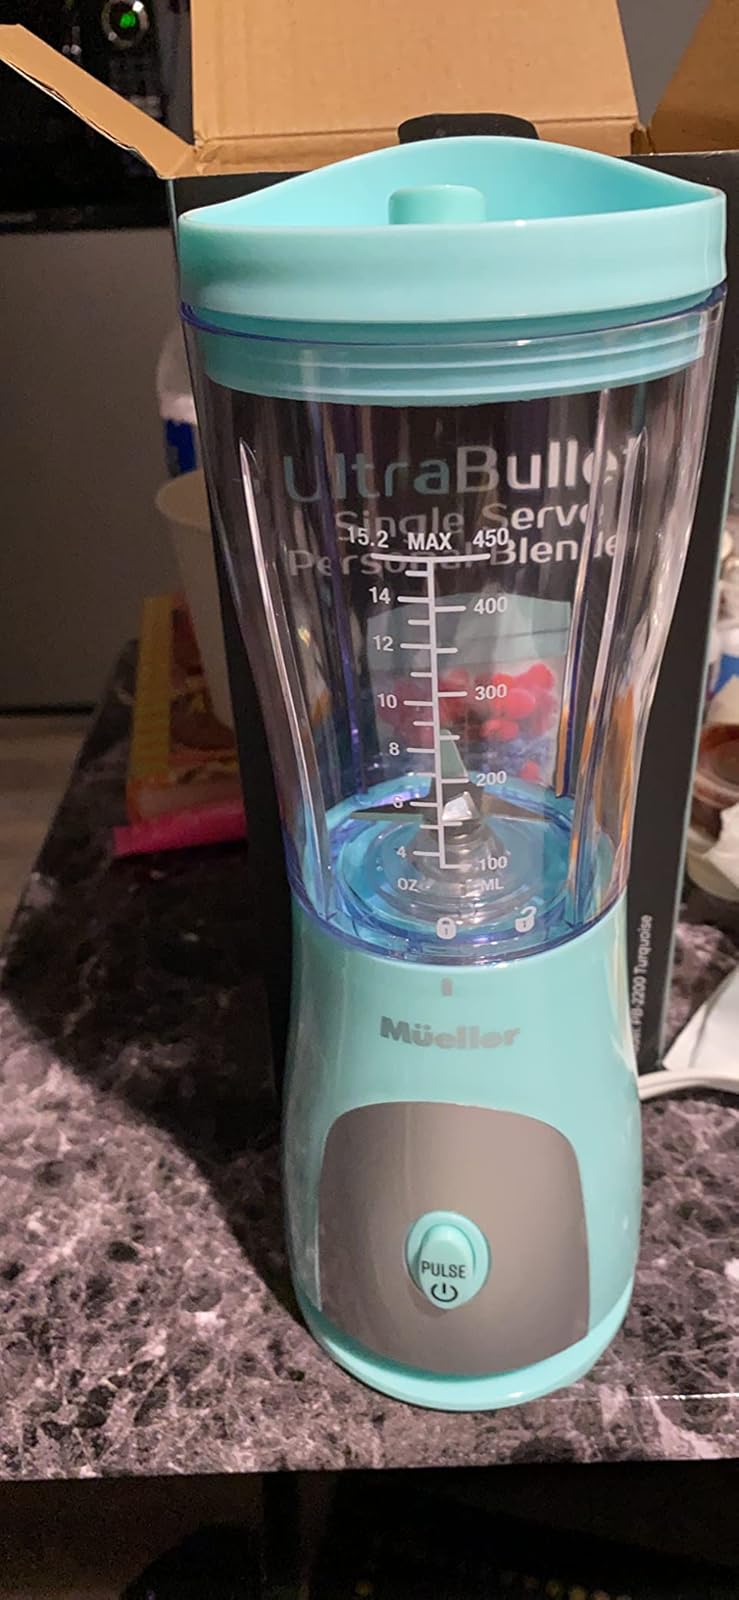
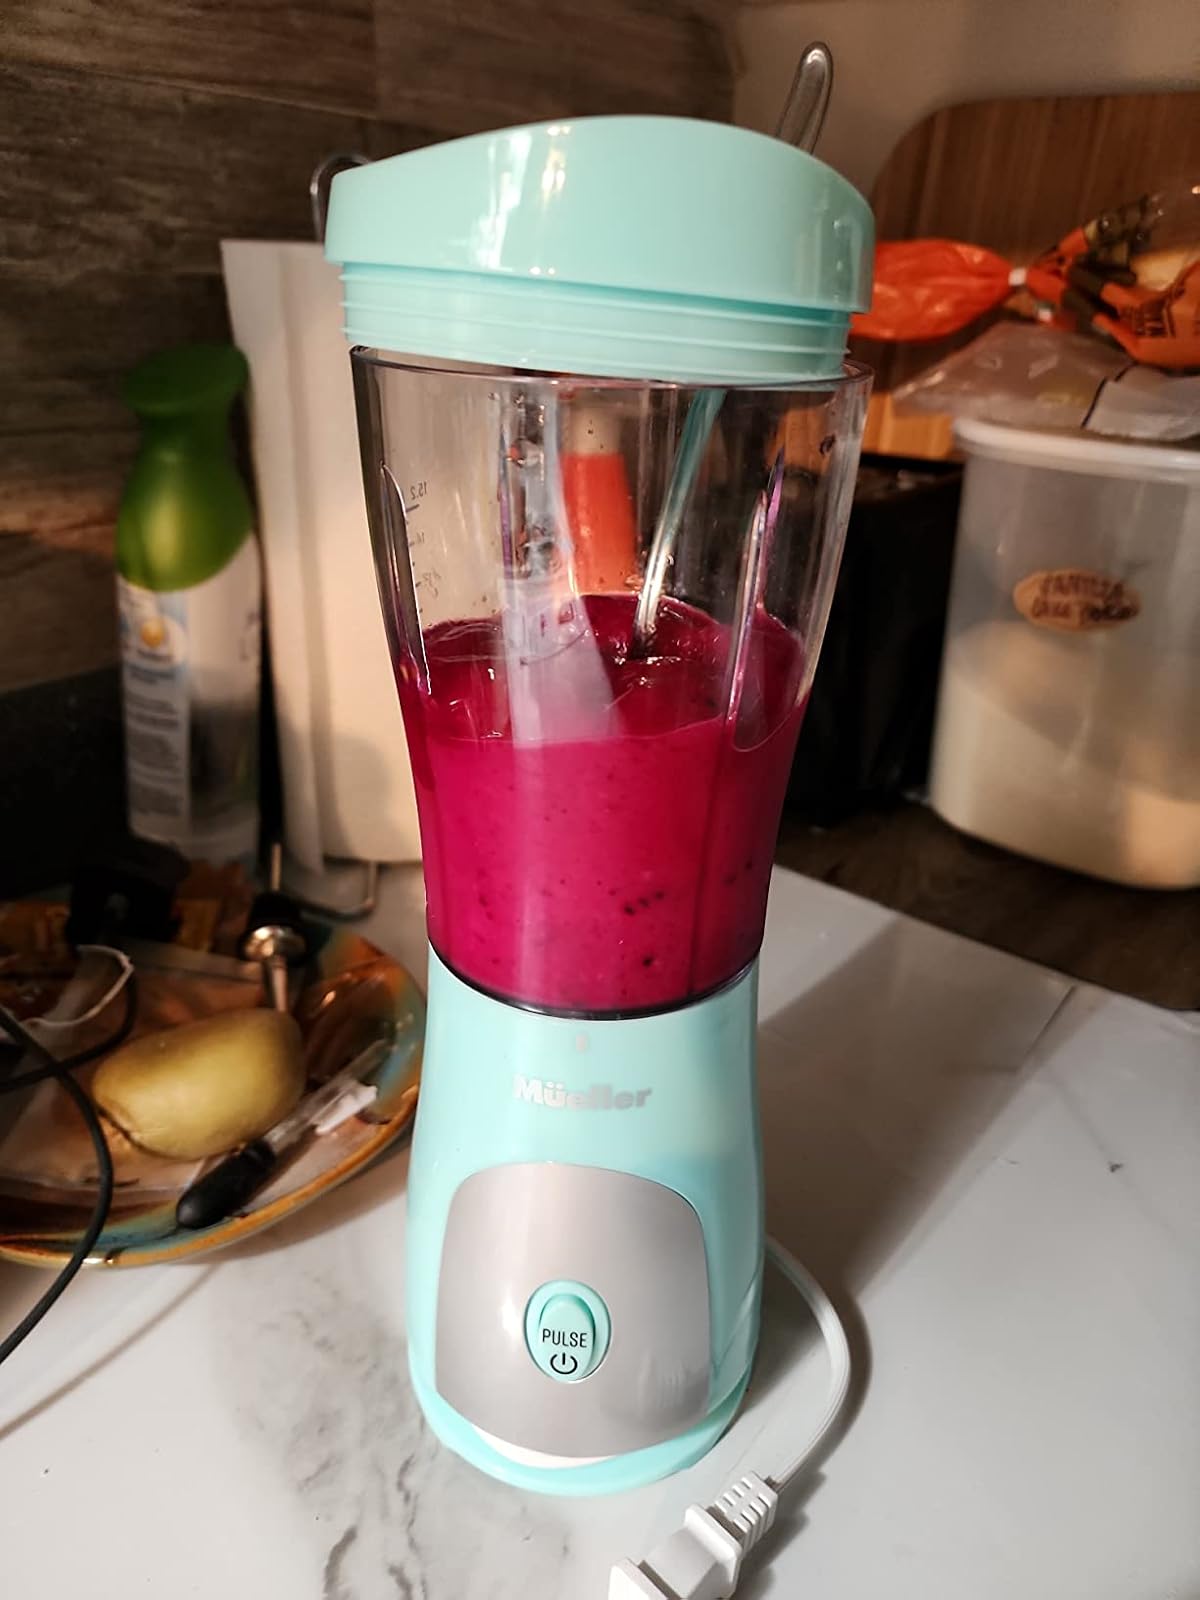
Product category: items_blender
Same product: yes